Transportation in Washington, D.C.

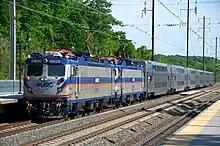
Two EMD AEM-7s lead a MARC Penn Line service into BWI in May 2012.

City streets in the District of Columbia are organized primarily in a grid-like fashion with its origin at the United States Capitol, with diagonal streets running across this grid, as well as circles—a plan laid out by Pierre L'Enfant and revised by Andrew Ellicott and Joseph Ellicott. The north-south roads are primarily named with numbers (i.e., 1st Street, 2nd Street, etc.), while the east-west roads are primarily named with letters (beginning with A Street) or, once letters are exhausted, are named alphabetically (Adams, Bryant, Channing, etc.) Intersecting this network of streets are diagonal avenues named after each of the fifty states. Within this grid, all streets are a part of one of the four quadrants of the city — Northeast (NE), Northwest (NW), Southeast (SE), and Southwest (SW) — all centered on the Capitol Building. All roads end with this suffix at the end of their title. For example, there is a 4th Street NE, 4th Street NW, 4th Street SE, and 4th Street SW.